Brenden Dillon

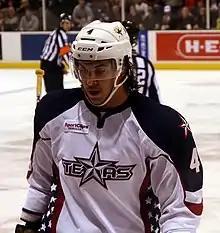
Dillon with the Texas Stars in 2011

After signing his contract with the Stars, he was reassigned to their American Hockey League (AHL) affiliate, the Texas Stars, for the remainder of the 2010–11 season. He played 10 games for the team, accumulating no points and eight penalty minutes. He was invited to the Dallas Stars' training camp prior to the 2011–12 season but was reassigned to Texas on September 28. After playing 31 games for Texas and recording two goals and 11 assists, Dillon was called up to the NHL level to replace an injured Sheldon Souray. He saw no action during his recall and was subsequently reassigned back to Texas. Dillon was called up again for the Dallas Stars' last game of the season and made his NHL debut on April 8, 2012, against the St. Louis Blues. He played in 19:59 of ice time and had a game-high six shots on goal, tied for a game-high four hits and co-led the Stars with three blocked shots. Dillon ended the season with the Texas Stars, tied with Jordie Benn for most assists amongst team defencemen, as the Stars failed to qualify for the Calder Cup playoffs.